Ebenezer Shoobridge

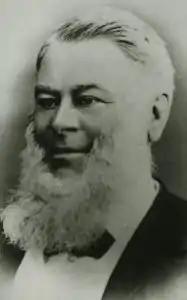

Ebenezer Shoobridge (1820–1901) was an Australian politician. He represented the Electoral district of New Norfolk in the Tasmanian House of Assembly from the 1882 election until he was defeated at the 1886 election.